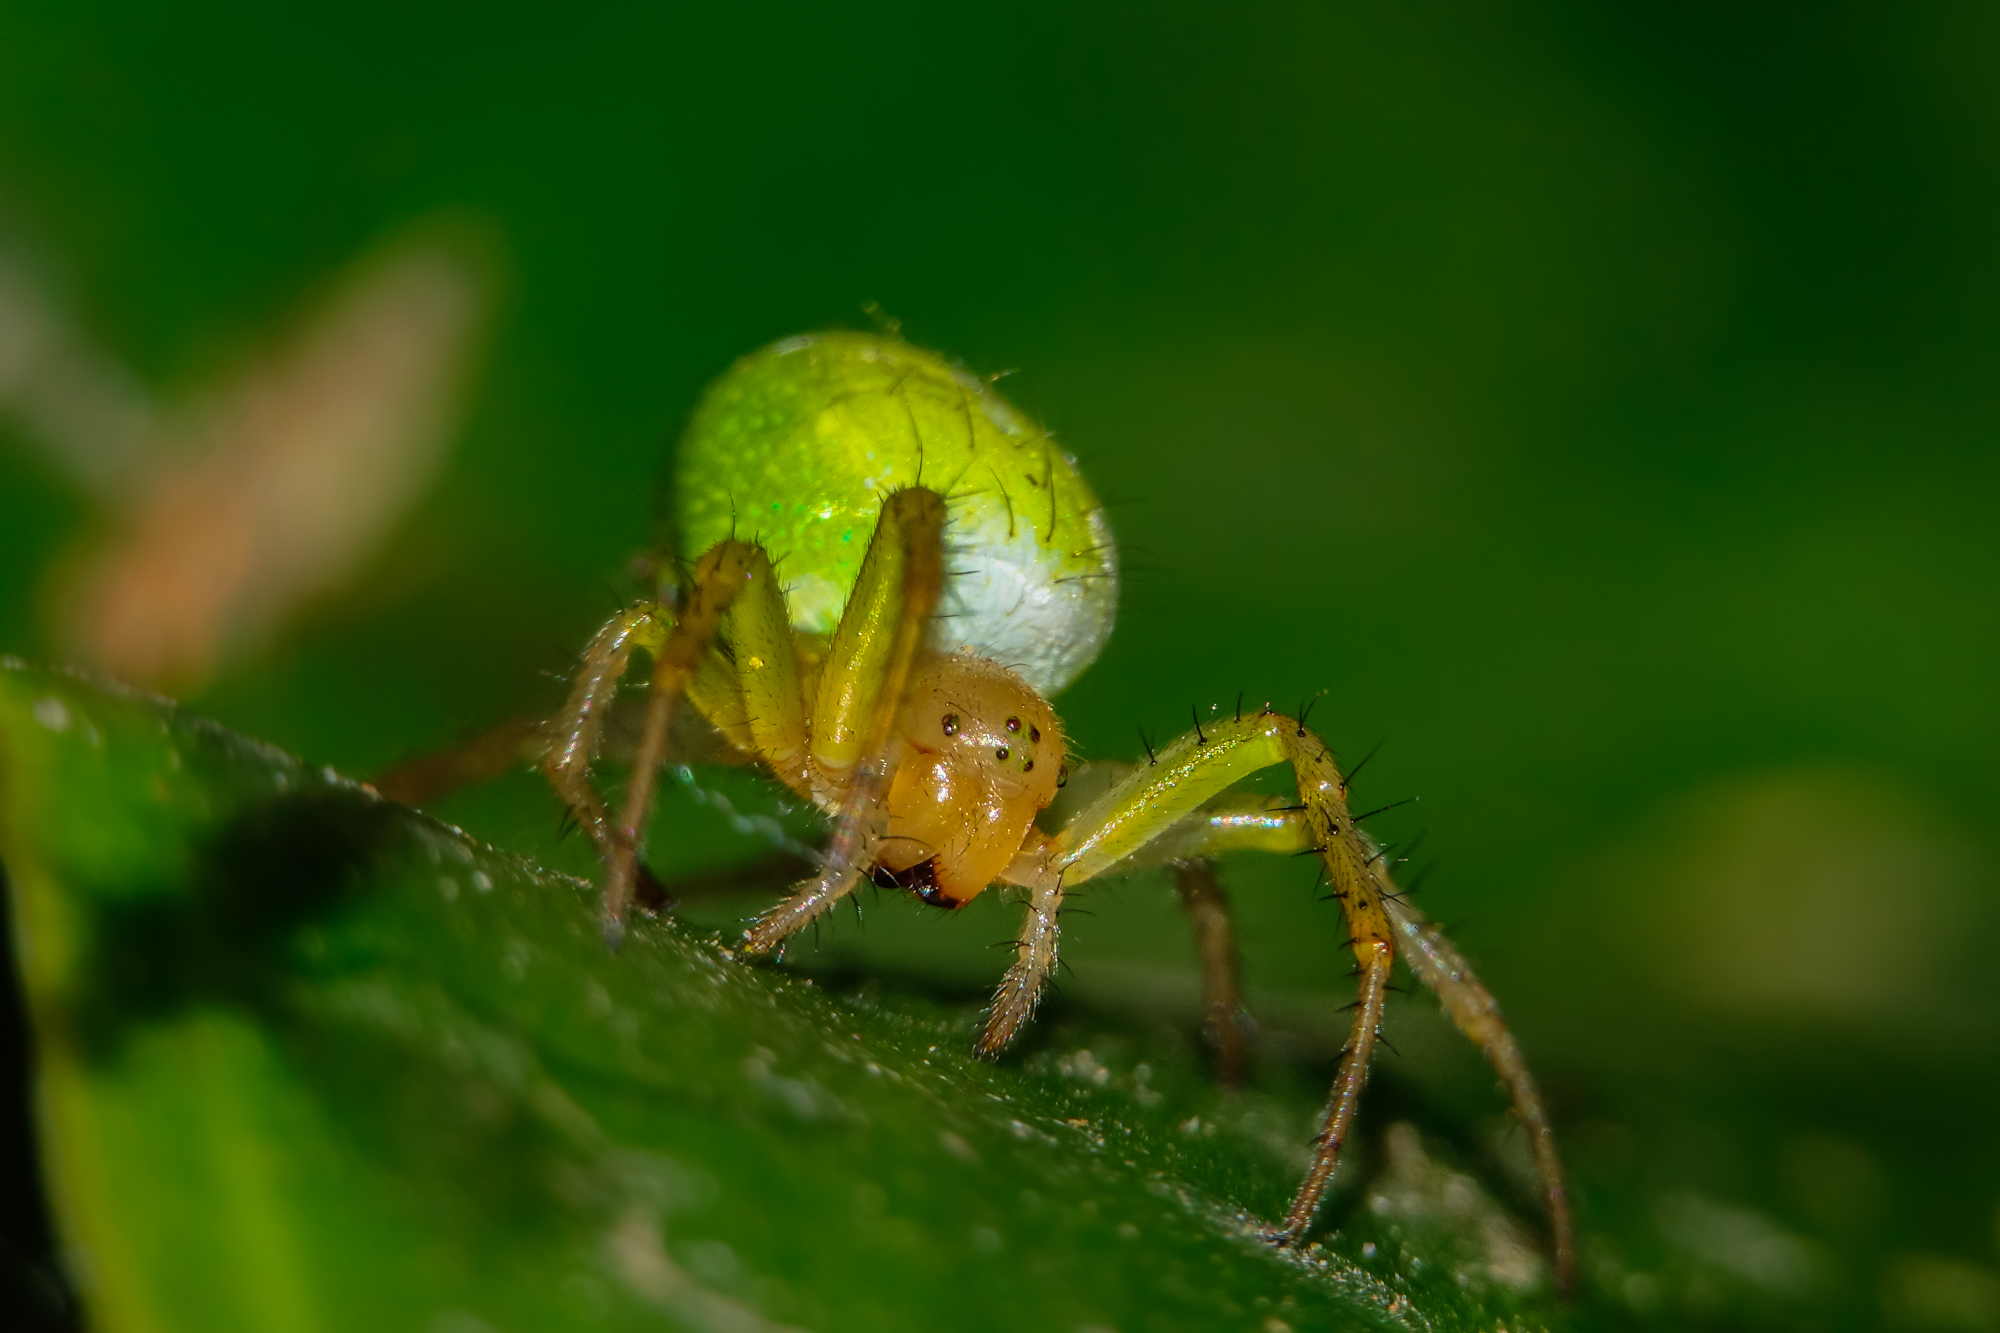
nature, photography, flower, green, insect, macro, fauna, invertebrate, close up, spider, animals, arachnid, naturaleza, arana, ggl1, gaby1, xovesphoto, sonydscrx10iii, sonyrx10iii, rx10iii, rx10m3, animales, hoyamacro, hoyapro1, macro photography, arthropod, european garden spider, leaf beetle, araneus, orb weaver spider